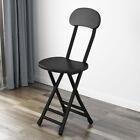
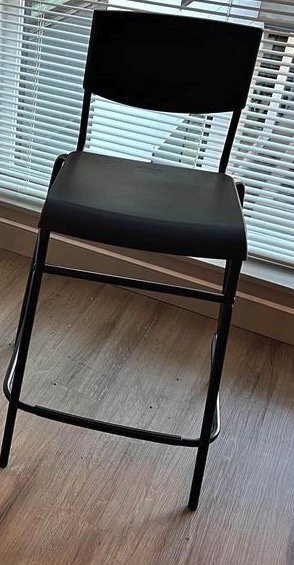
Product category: stool
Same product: no